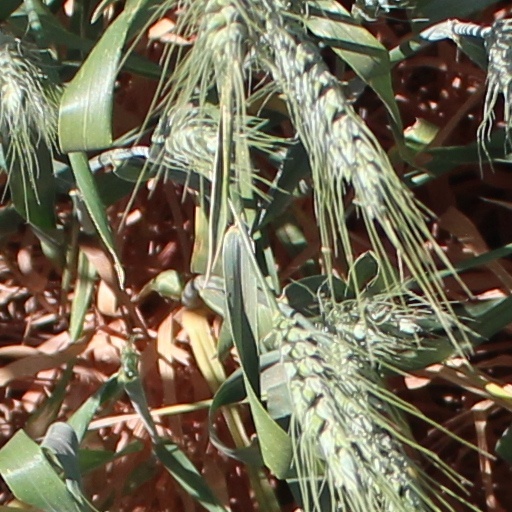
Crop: wheat